Ziemassvētki

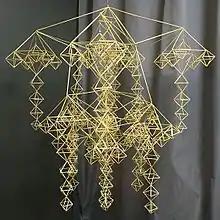
"Puzuris", a Latvian traditional Ziemassvētki straw art mobile decoration

Alongside Ziemassvētki, an ancient Latvian tradition is preserved in the so-called Yule Eve, reminiscent of ancient ritual activities - log pulling, mimicking solar progress. In some countries, Solstice Eve is also called Ķūķu (variants - Ķoču, Kūķu, Ķūcu) Eve, suggesting an ancient ritual holiday meal choice, which promoted prosperity and welfare. It was made from shelled (crushed in a mortar) barley or wheat grains, which were boiled with a half of a pig head; the spread tended to also add peas and beans.